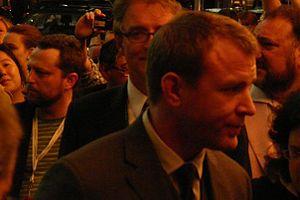
Sherlock Holmes est un film anglo-américano-allemand réalisé par Guy Ritchie, sorti en 2009. Écrit par Michael Robert Johnson, Anthony Peckham et Simon Kinberg, il est adapté du comic book jamais publié de Lionel Wigram et d'après les personnages créés par Sir Arthur Conan Doyle.